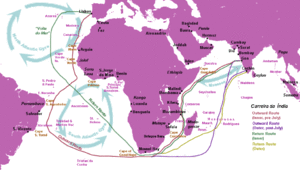
L'exploration est le fait de chercher avec l'intention de découvrir, d'étudier quelque chose ou un lieu.